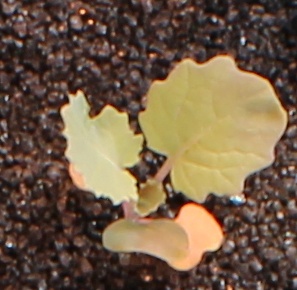
Label: Canola